Saab 105

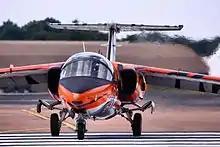
A Saab 105 taxiing at the 2011 Royal International Air Tattoo (RIAT)

The Saab 105 was developed to function as a small and inexpensive multirole aircraft, which has been most typically used in a training capacity. It is an all-metal twin-jet aircraft with a pressurized cabin. It features a T-tail configuration, modestly swept wings, and a pair of engines mounted on either side of the fuselage just underneath the wing.